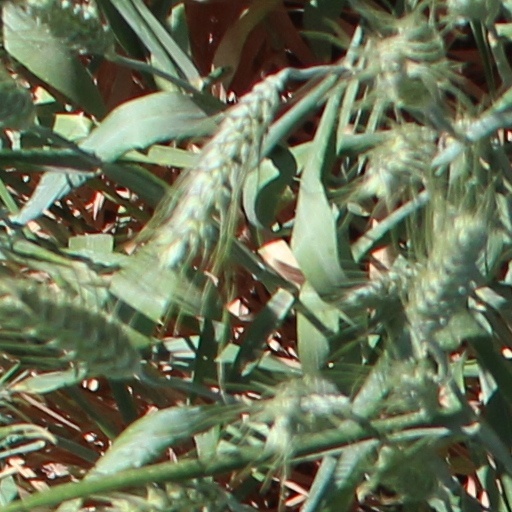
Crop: wheat